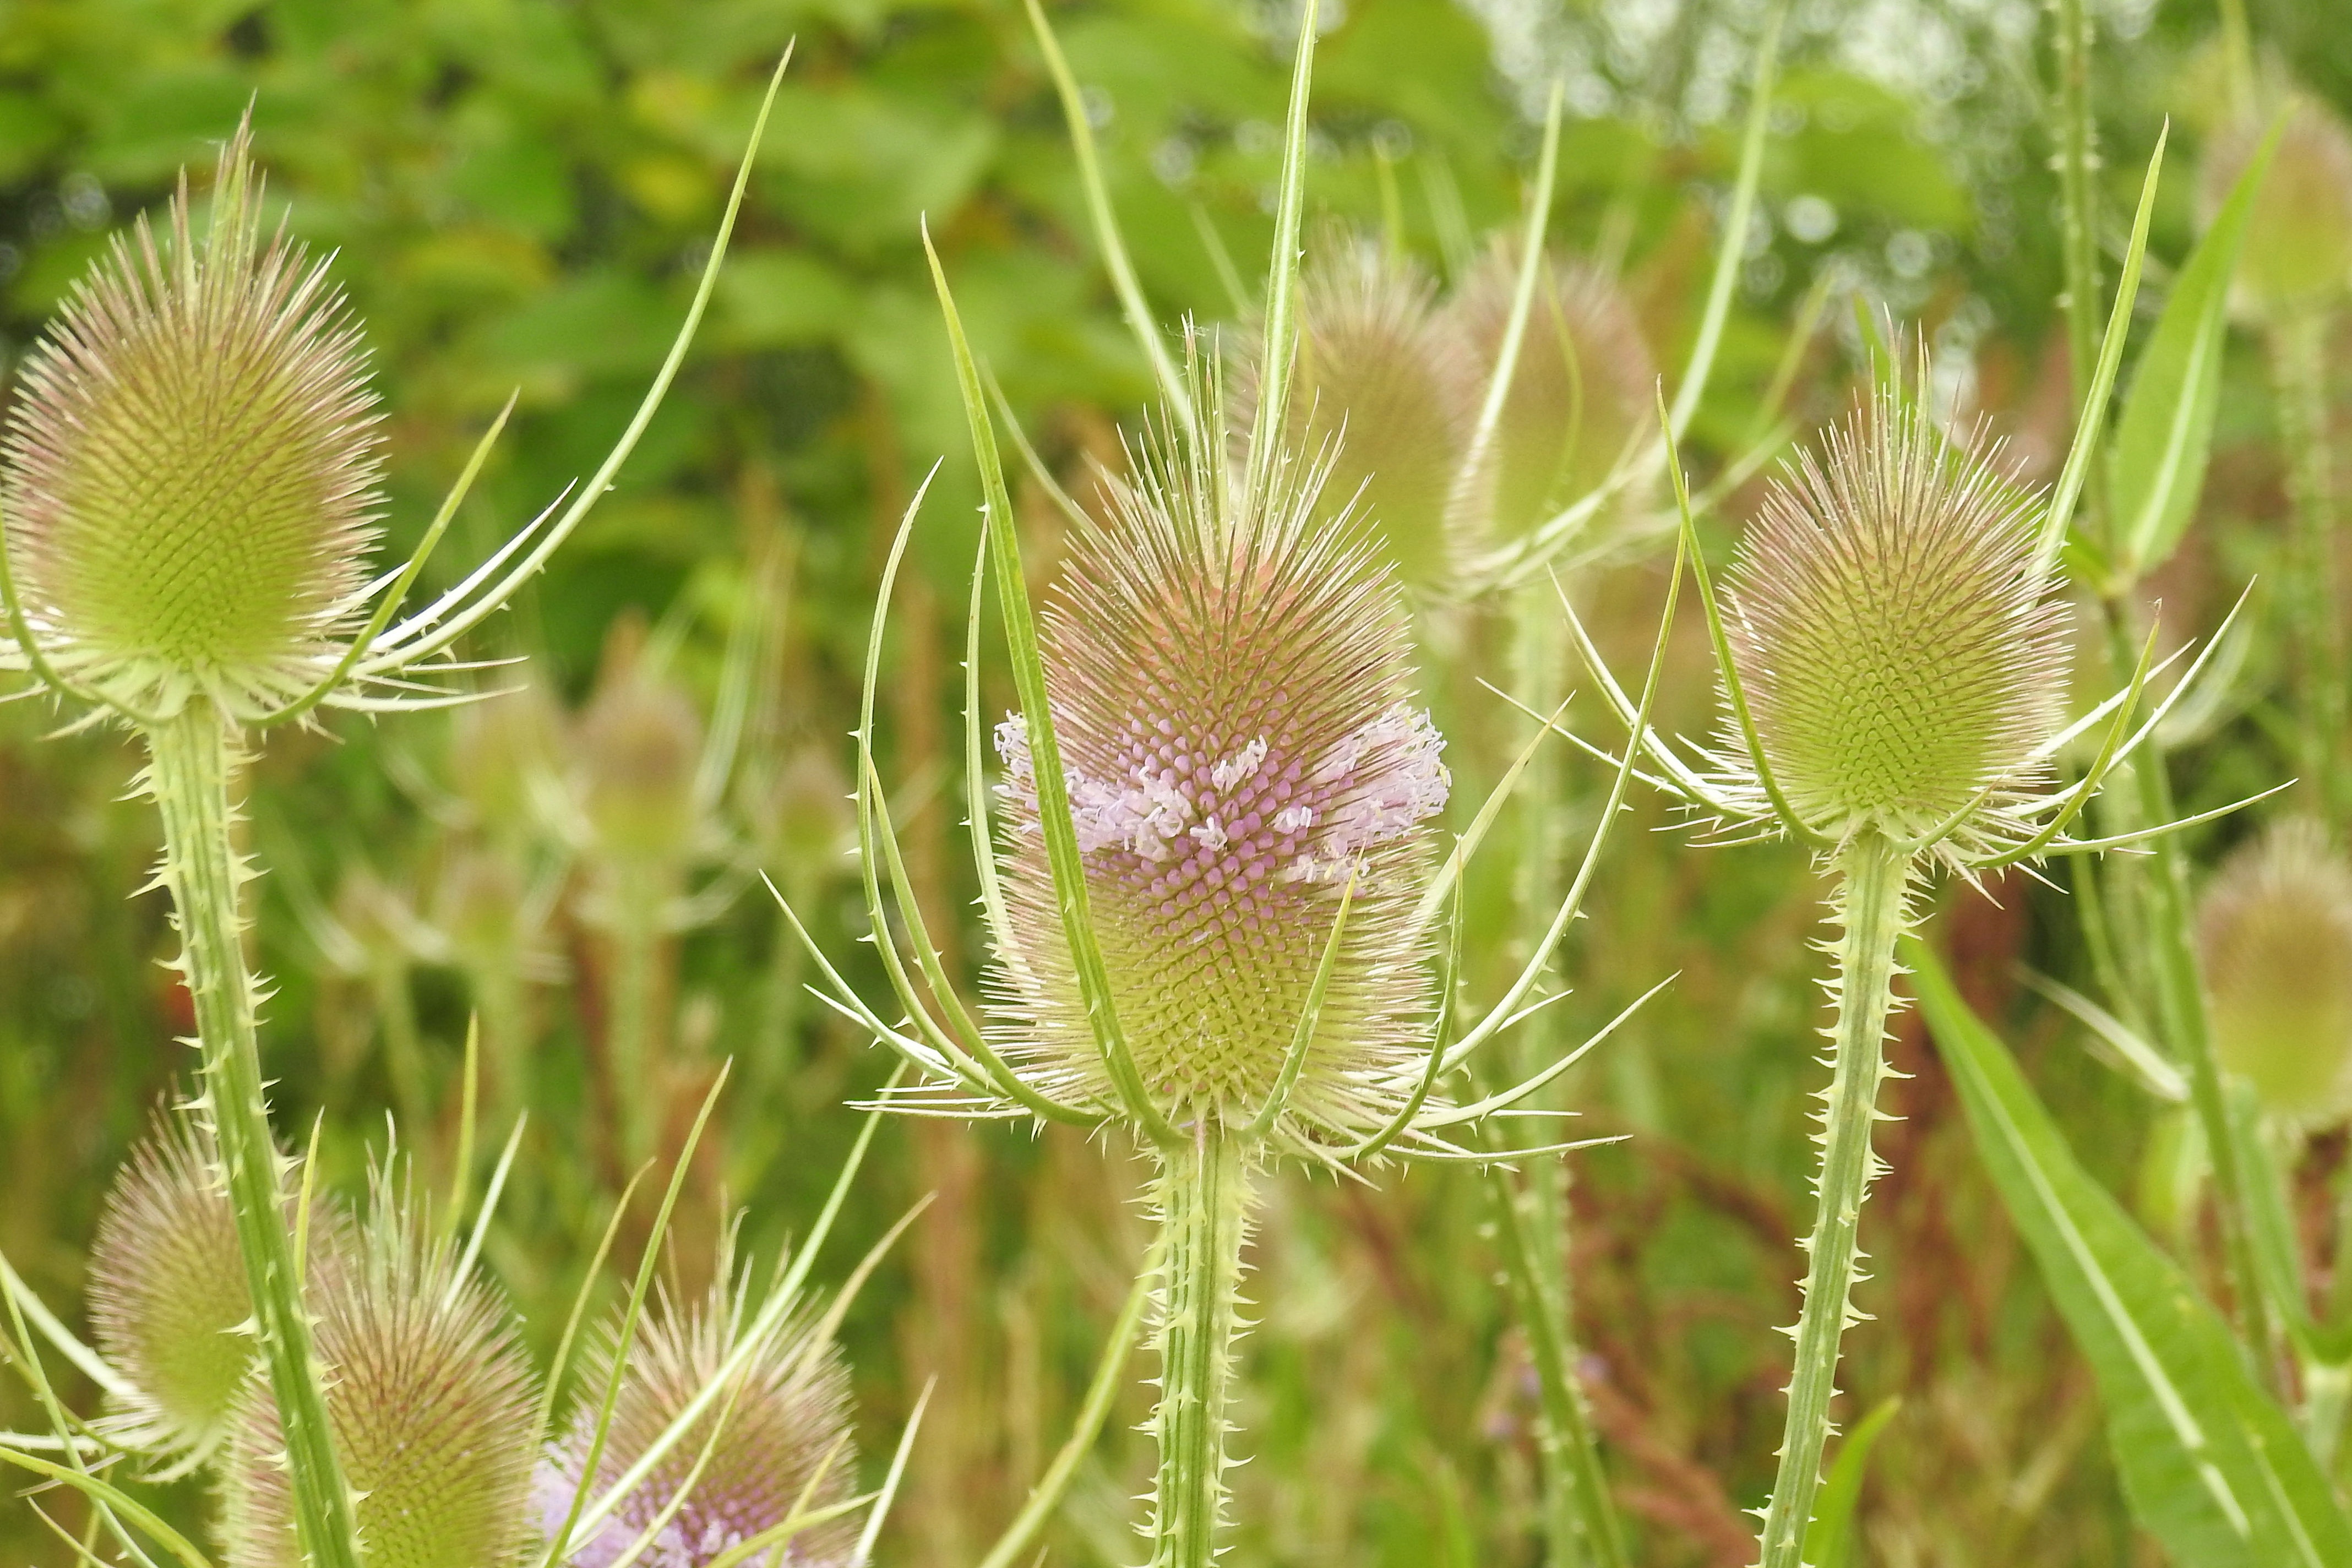
grass, prickly, plant, photography, meadow, prairie, flower, botany, flora, wildflower, close up, thistle, macro photography, flowering plant, daisy family, wild teasel, silybum, caprifoliaceae, dipsacus sylvestris, grass family, plant stem, land plant, thorns spines and prickles